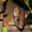
Label: possum